Austriadactylus

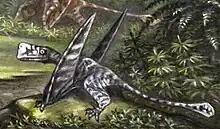
Life restoration

"Austriadactylus" was in 2002 assigned by the describers to a general Pterosauria "incertae sedis", but some later analyses showed it to have been related to "Campylognathoides" and "Eudimorphodon" in the Campylognathoididae. It has even been suggested it was a junior synonym of "Eudimorphodon", though perhaps a distinct species in that genus. The following phylogenetic analysis follows the topology of Upchurch "et al." (2015).